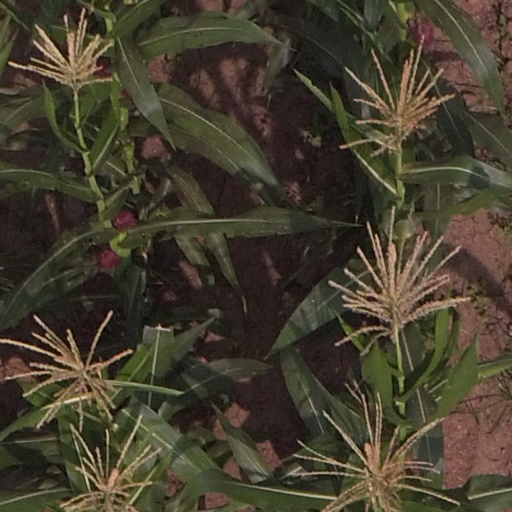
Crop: maize; corn